Shanghai Opera House

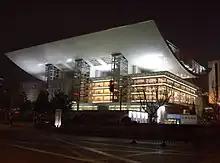
Shanghai Grand Theatre at night - the resident location of "Shanghai Opera House" and other troupes.

Shanghai Opera House (Shanghainese: "Zånhae Kujihyoe") is the official government-funded western-style opera company of Shanghai, China, and the resident opera company at the new Shanghai Grand Theatre (上海大剧院 "Shanghai Da Juyuan"). Although the term "Opera House" is often applied to the building, both in English and Chinese texts, officially the building is not an opera house and the term "Shanghai Opera House" properly applies only to the performing company, not the building, as is also true for its senior sister company, the China National Opera House (CNOH) in Beijing. The reason for the distinction is found in that the Chinese character "Yuan" (院) applies primarily to a school or institute or dramatic troupe rather than the building in which a school, institute or dramatic company resides.